Ipswich Blackfriars

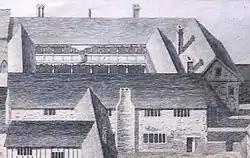
The southern courtyard shown by Kirby, possibly reconstructed on the site of a second cloister, with the suggested Infirmary on the south side

The fragment of standing wall with blocked arches was the lower part of the east wall of the sacristy, and is all that remains of the dormitory/chapter house range demolished in 1849, the upper floor of which was latterly used as a schoolroom. This was about 120 feet long and 24 feet wide. Early 19th century illustrations exist, both interior and exterior. Henry Davy's engraving of 1845–46 shows the frontage with the arched doorway of the chapter-house with pointed windows on either side (as in Kirby's view), and with post-medieval fenestration above, but without the upper string-course shown by Kirby which Gilyard-Beer interpreted as creasing for the roofline of the cloister alley against it. John Sell Cotman's wash drawing of the interior of the upper chamber or dormitory, after the schoolroom use ended in 1842, shows a view looking south, with the wall facing the cloister to the right. The fine hammerbeam roof is thought to have been brought from elsewhere after the Dissolution.